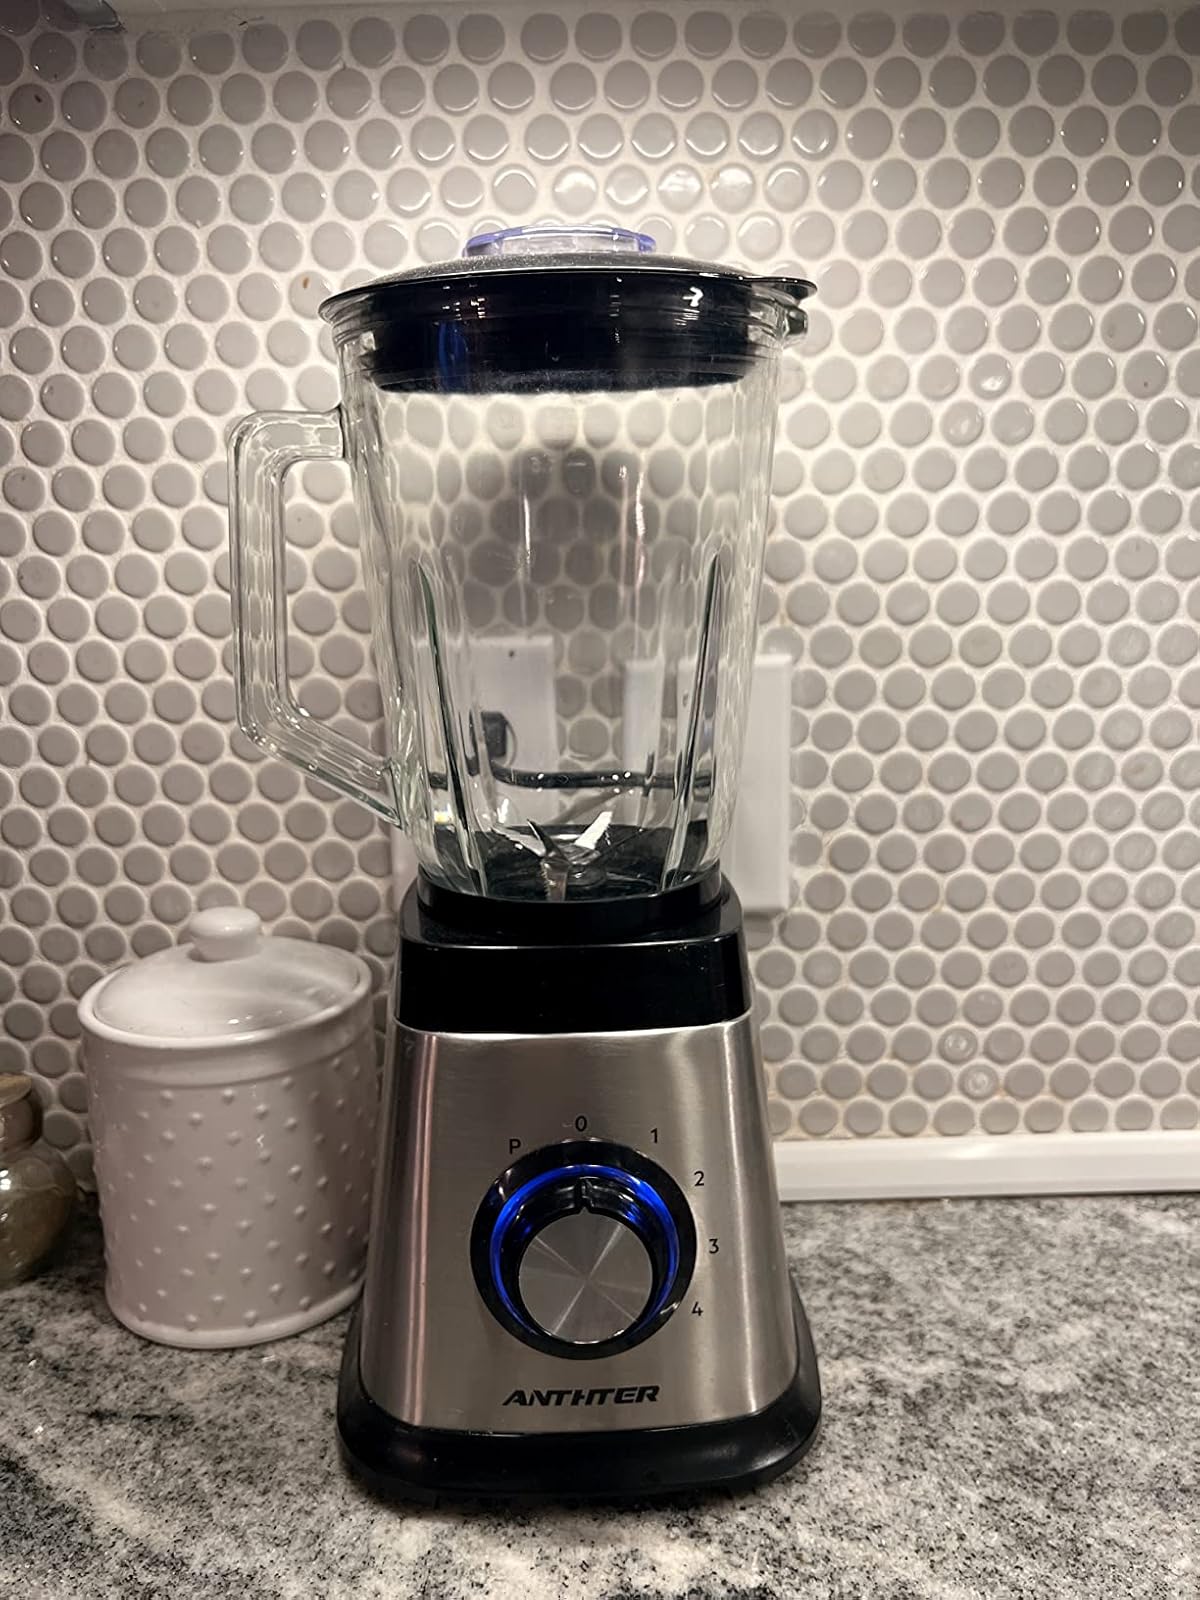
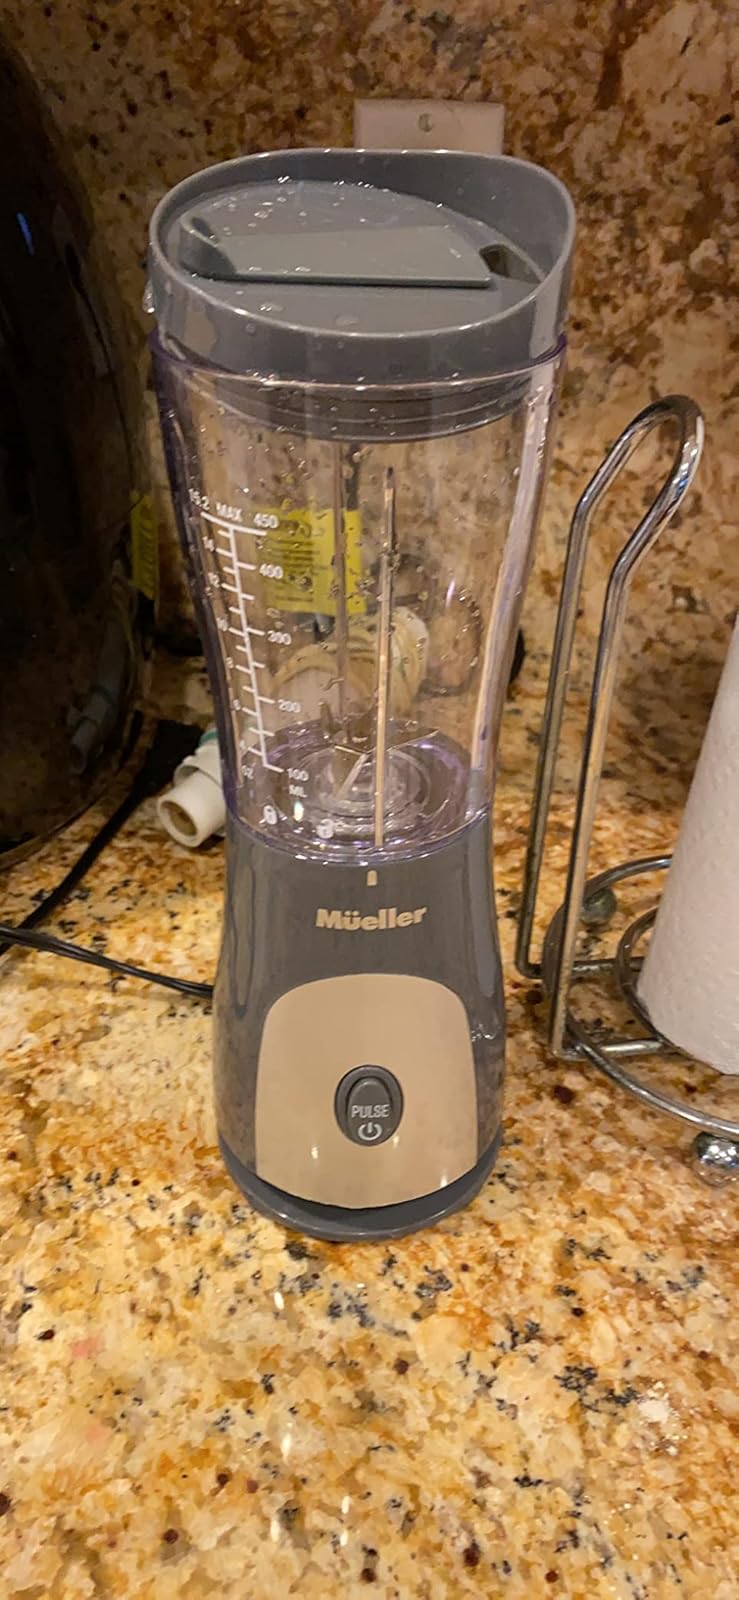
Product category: items_blender
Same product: no